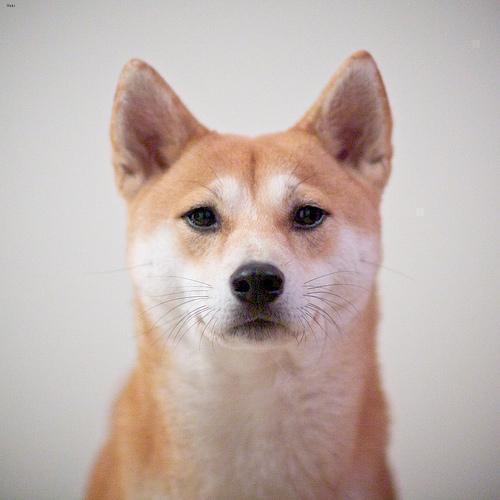
shiba inu